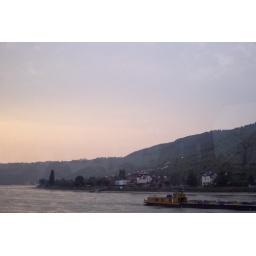
We stayed in a tiny bed and breakfast right on the river